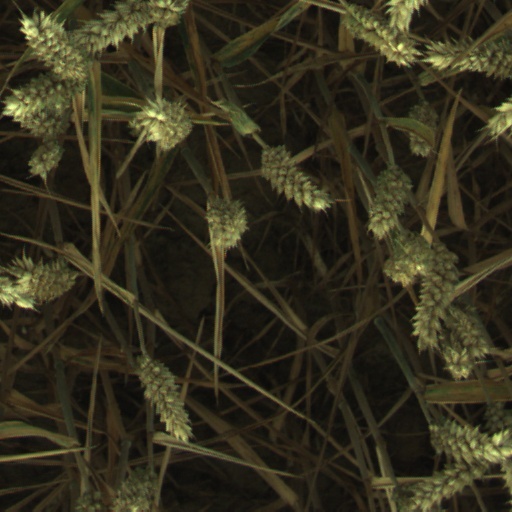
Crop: wheat